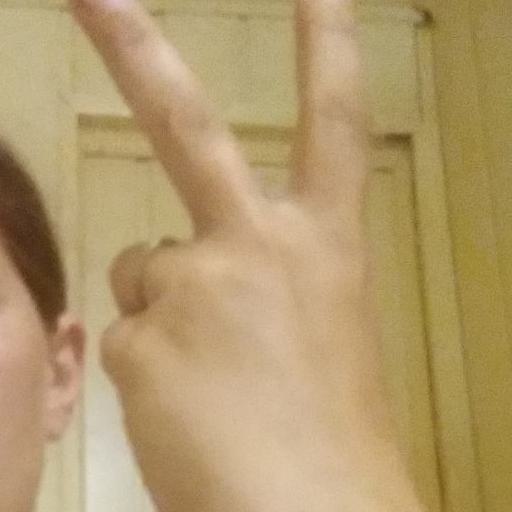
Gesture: peace_inverted